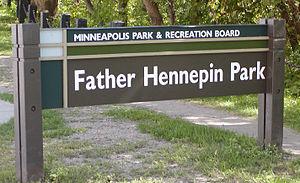
Louis Hennepin, né le 12 mai 1626 à Ath dans le comté de Hainaut et mort le 5 décembre 1704 à Rome, en Italie, est un prêtre franciscain, missionnaire et explorateur des terres intérieures de l'Amérique du Nord.